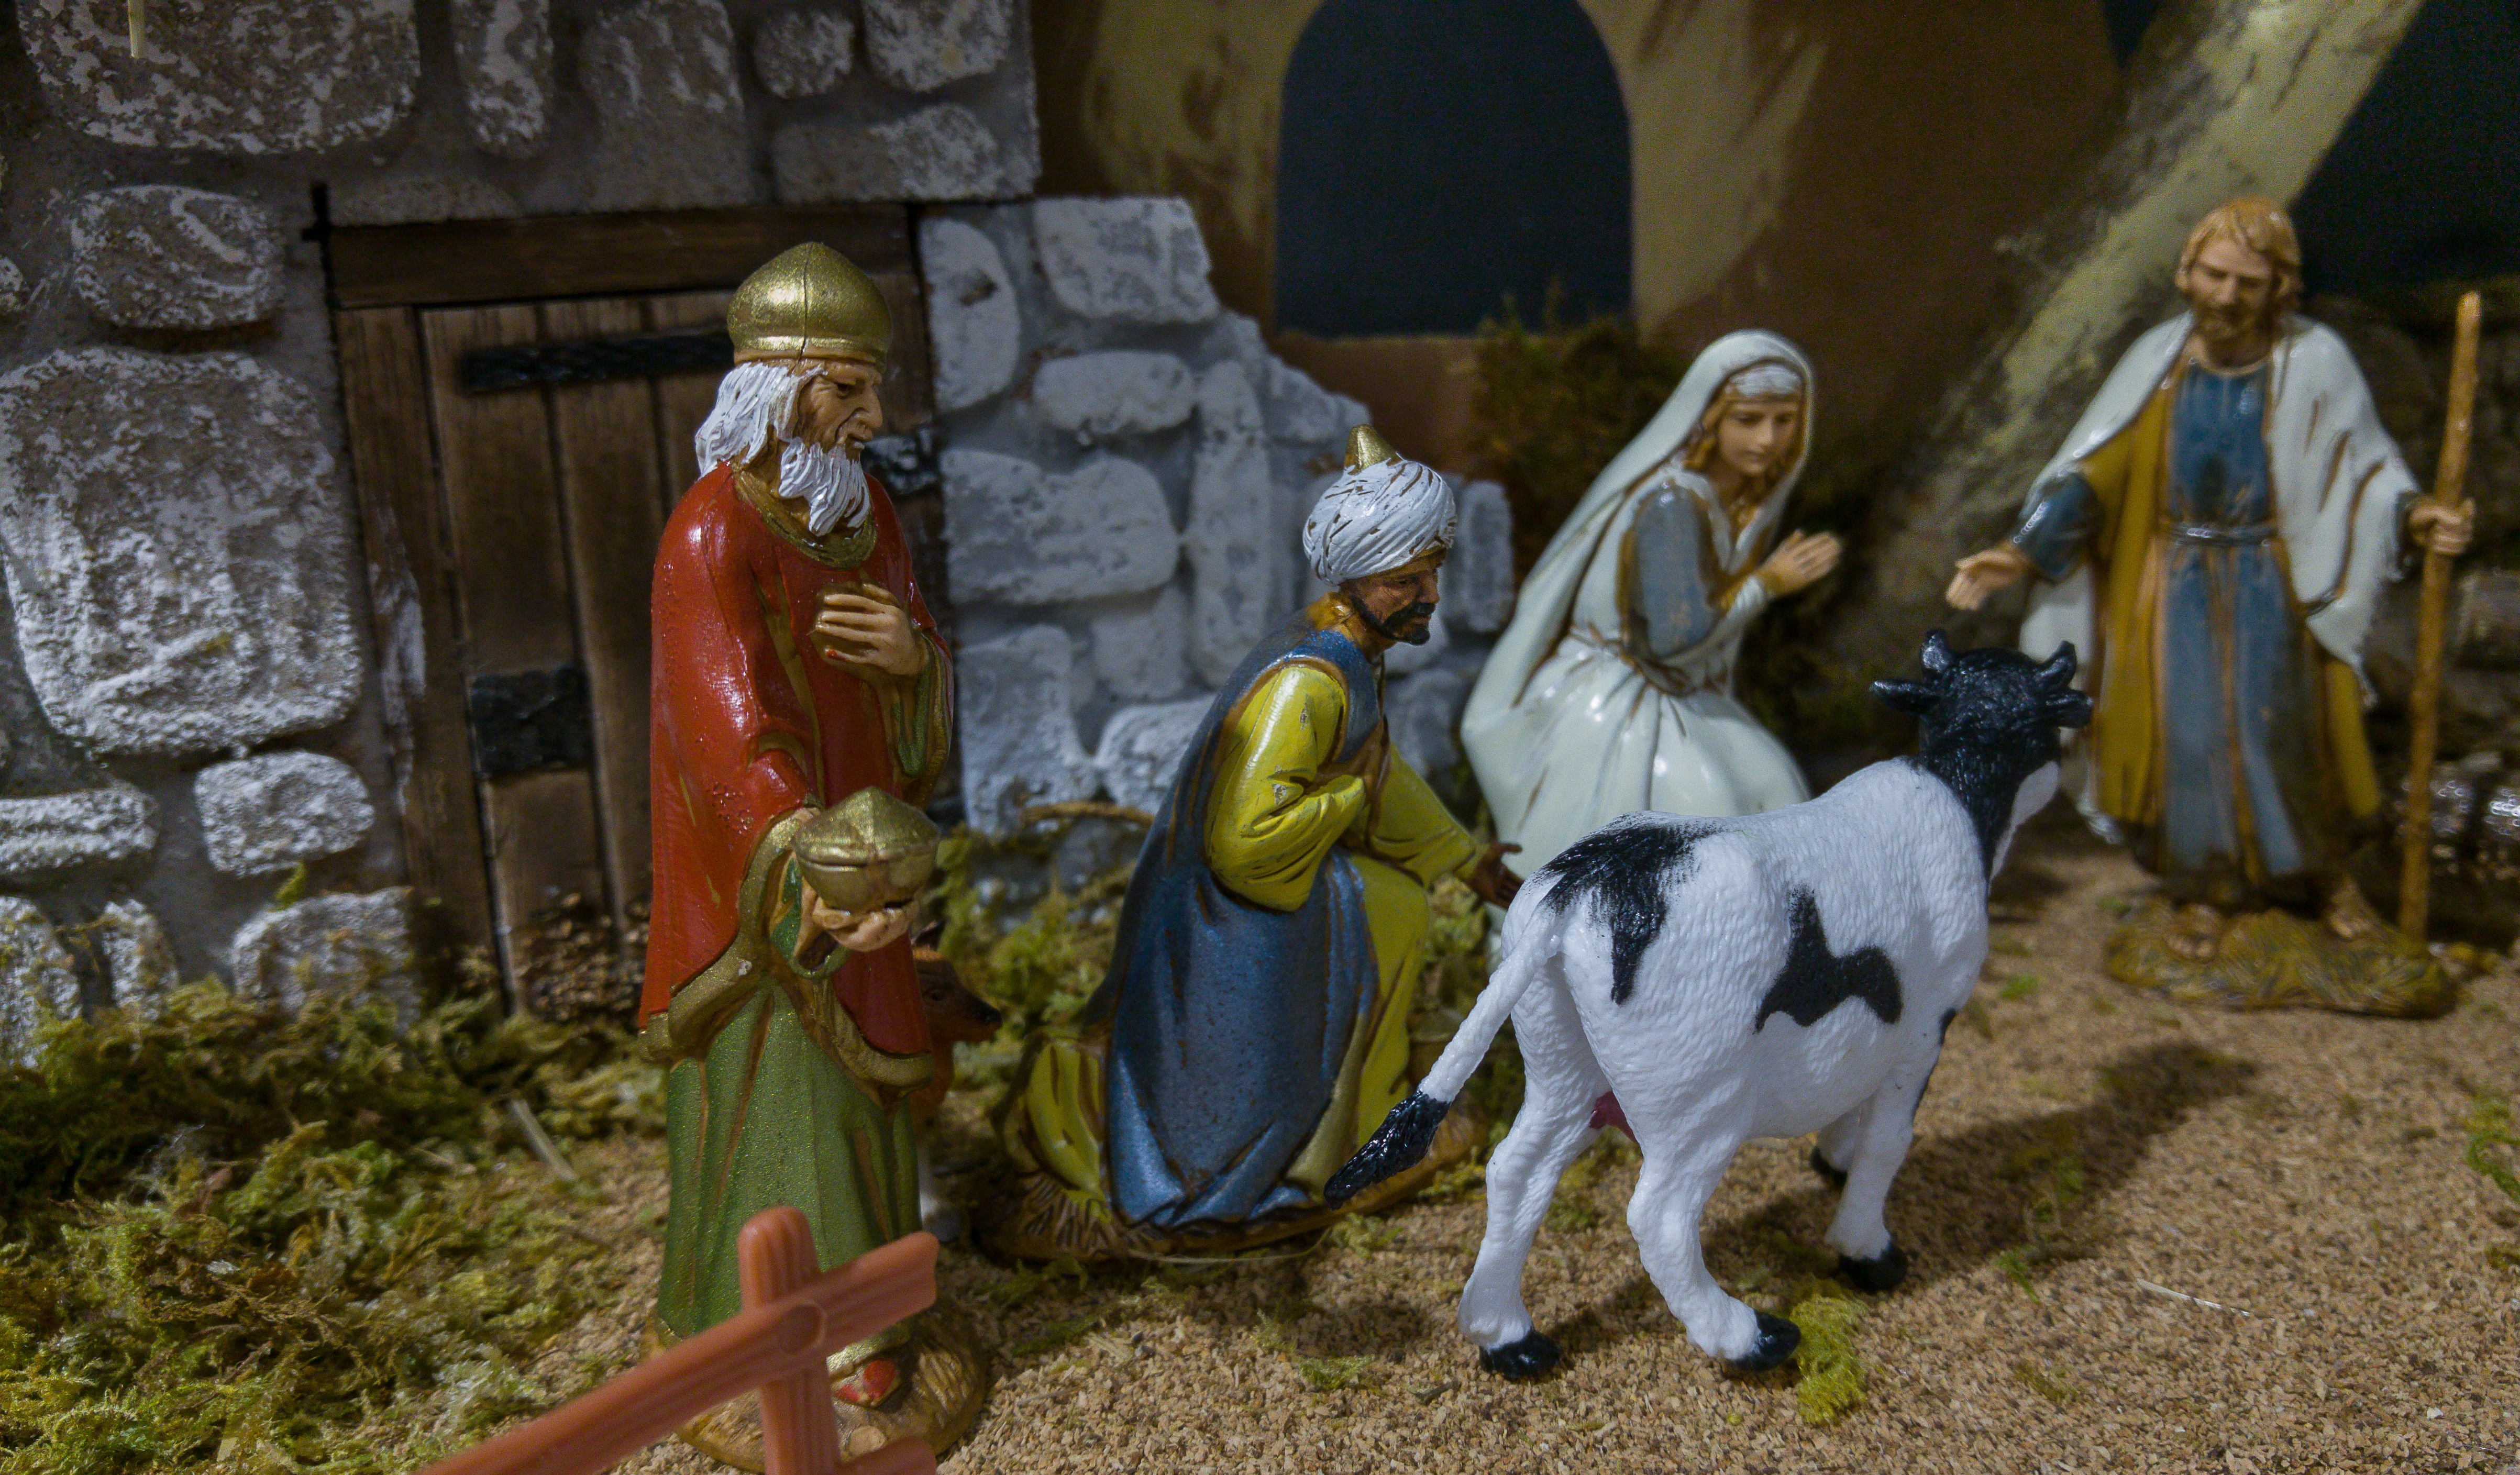
statue, christmas, christmas decoration, nativity, middle ages, berger, nursery, nativity scene